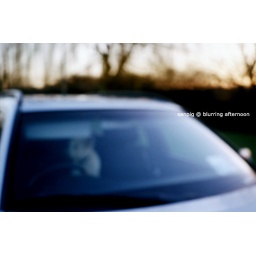
there is a three very very cute puppies in the car... cannot see them... what a shame... :(